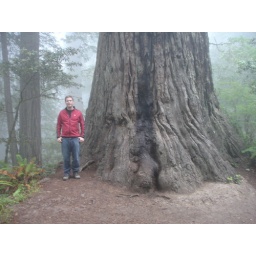
Me standing next to a tree in Lady Bird Johnson Grove